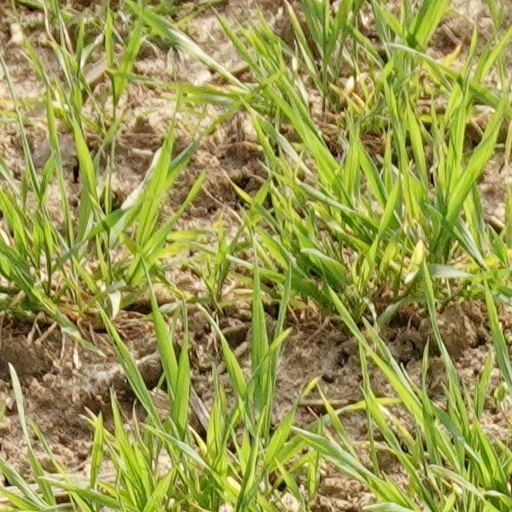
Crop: wheat